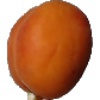
Label: Apricot 1